The Donor Party

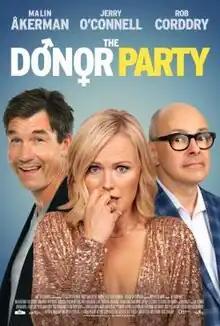
Theatrical release poster

The Donor Party is a 2023 American comedy film written and directed by Thom Harpe. It stars Malin Akerman, Rob Corddry, Jerry O'Connell, Erinn Hayes, Bria Henderson, and Ryan Hansen.